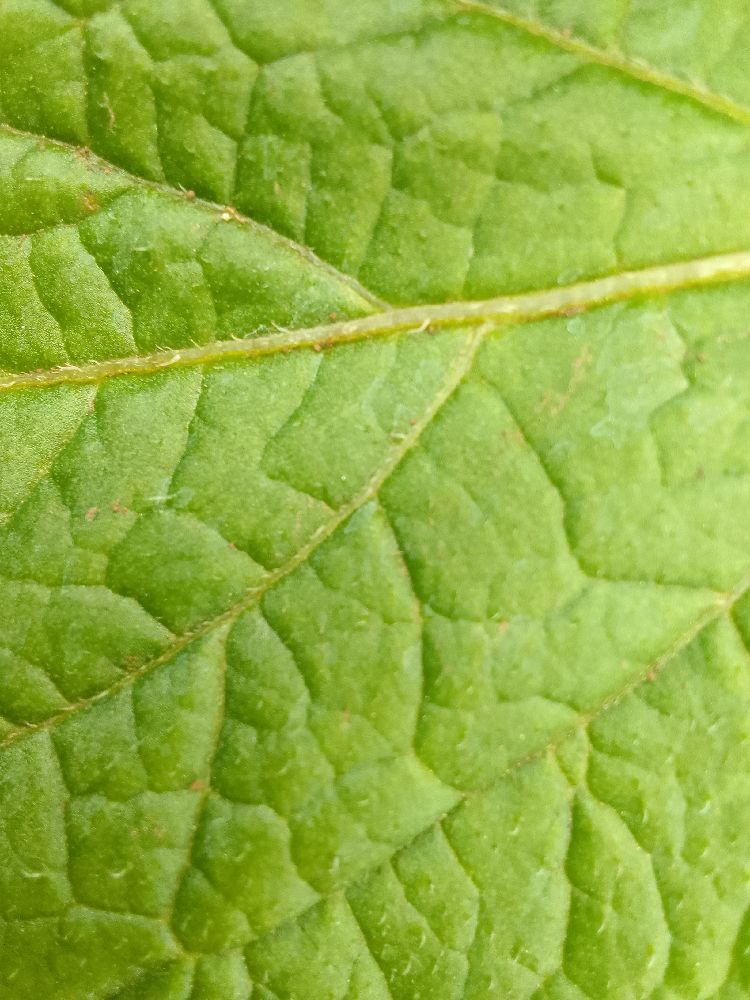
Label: Healthy